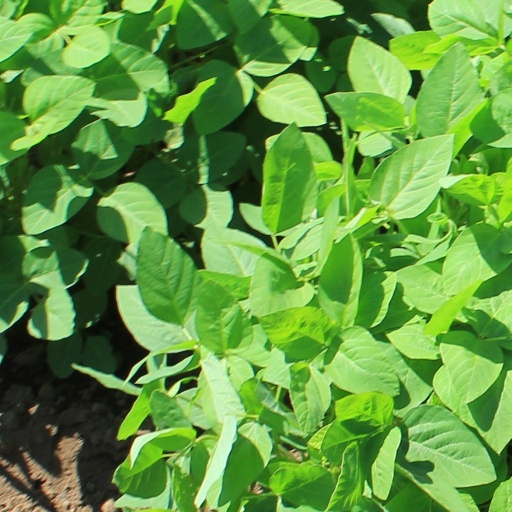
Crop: soybean